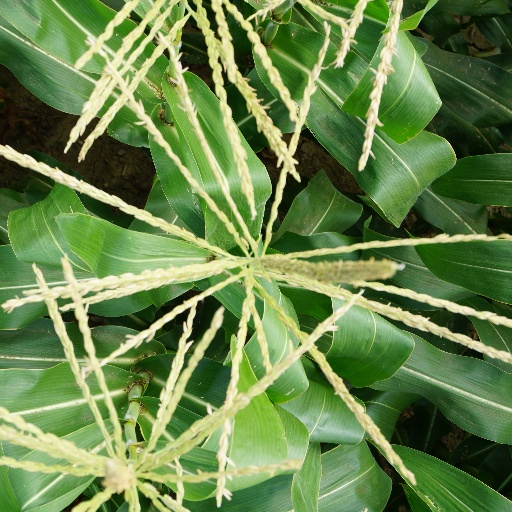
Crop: maize; corn